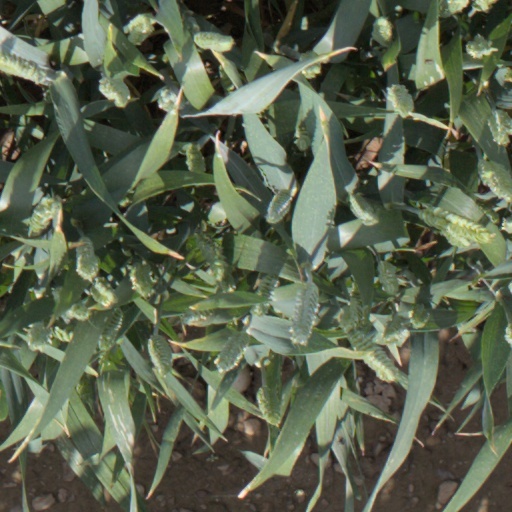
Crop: wheat